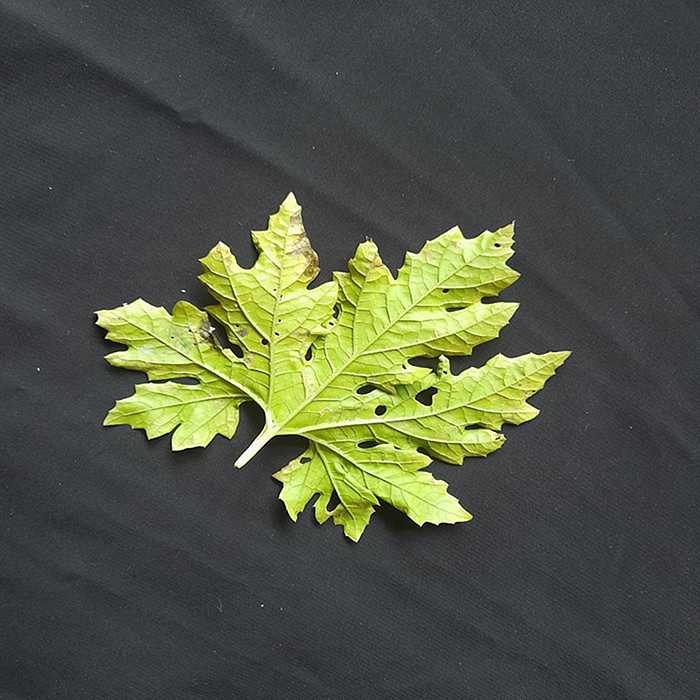
Plant: Bitter Gourd
Label: Downey mildew